Pratas Island

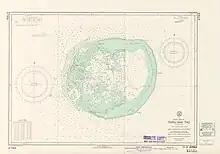
Map of Tung-sha Tao (Pratas Island) (NAVOCEANO, 1969)

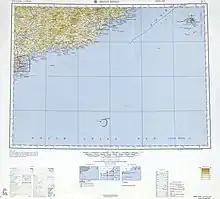
Map including Pratas Reef, Pratas Island and surrounding region from the International Map of the World (AMS, 1965)

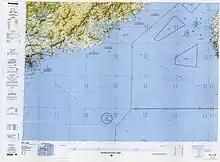
Map including Pratas Island (within VHR7) (NIMA, 2000)

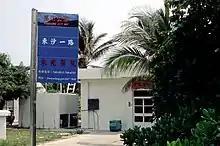
Hospital, 2004

Pratas Island is located from the rest of Kaoshiung, southwest of Taipei, southeast of Hong Kong and south of Shantou, Guangdong in the northern part of the South China Sea. An international team of researchers conducted a comprehensive population genetic analysis of 11 marine species sampled from the island. They concluded that Dongsha Atoll is an important regional stepping-stone that promotes genetic connectivity among South China Sea reefs, as marine larvae can potentially reach a large number of reefs in the northern South China Sea. The protection of the island and surrounding reefs by the Taiwanese government as Dongsha Atoll National Park may therefore benefit the entire region.